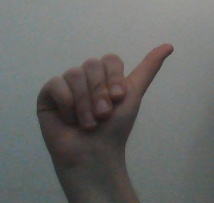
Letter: dhad